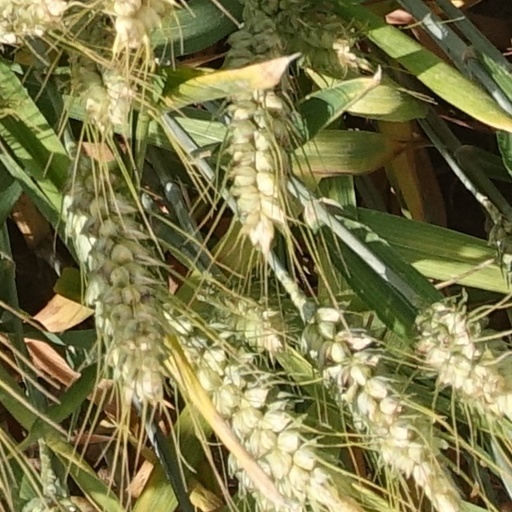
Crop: wheat